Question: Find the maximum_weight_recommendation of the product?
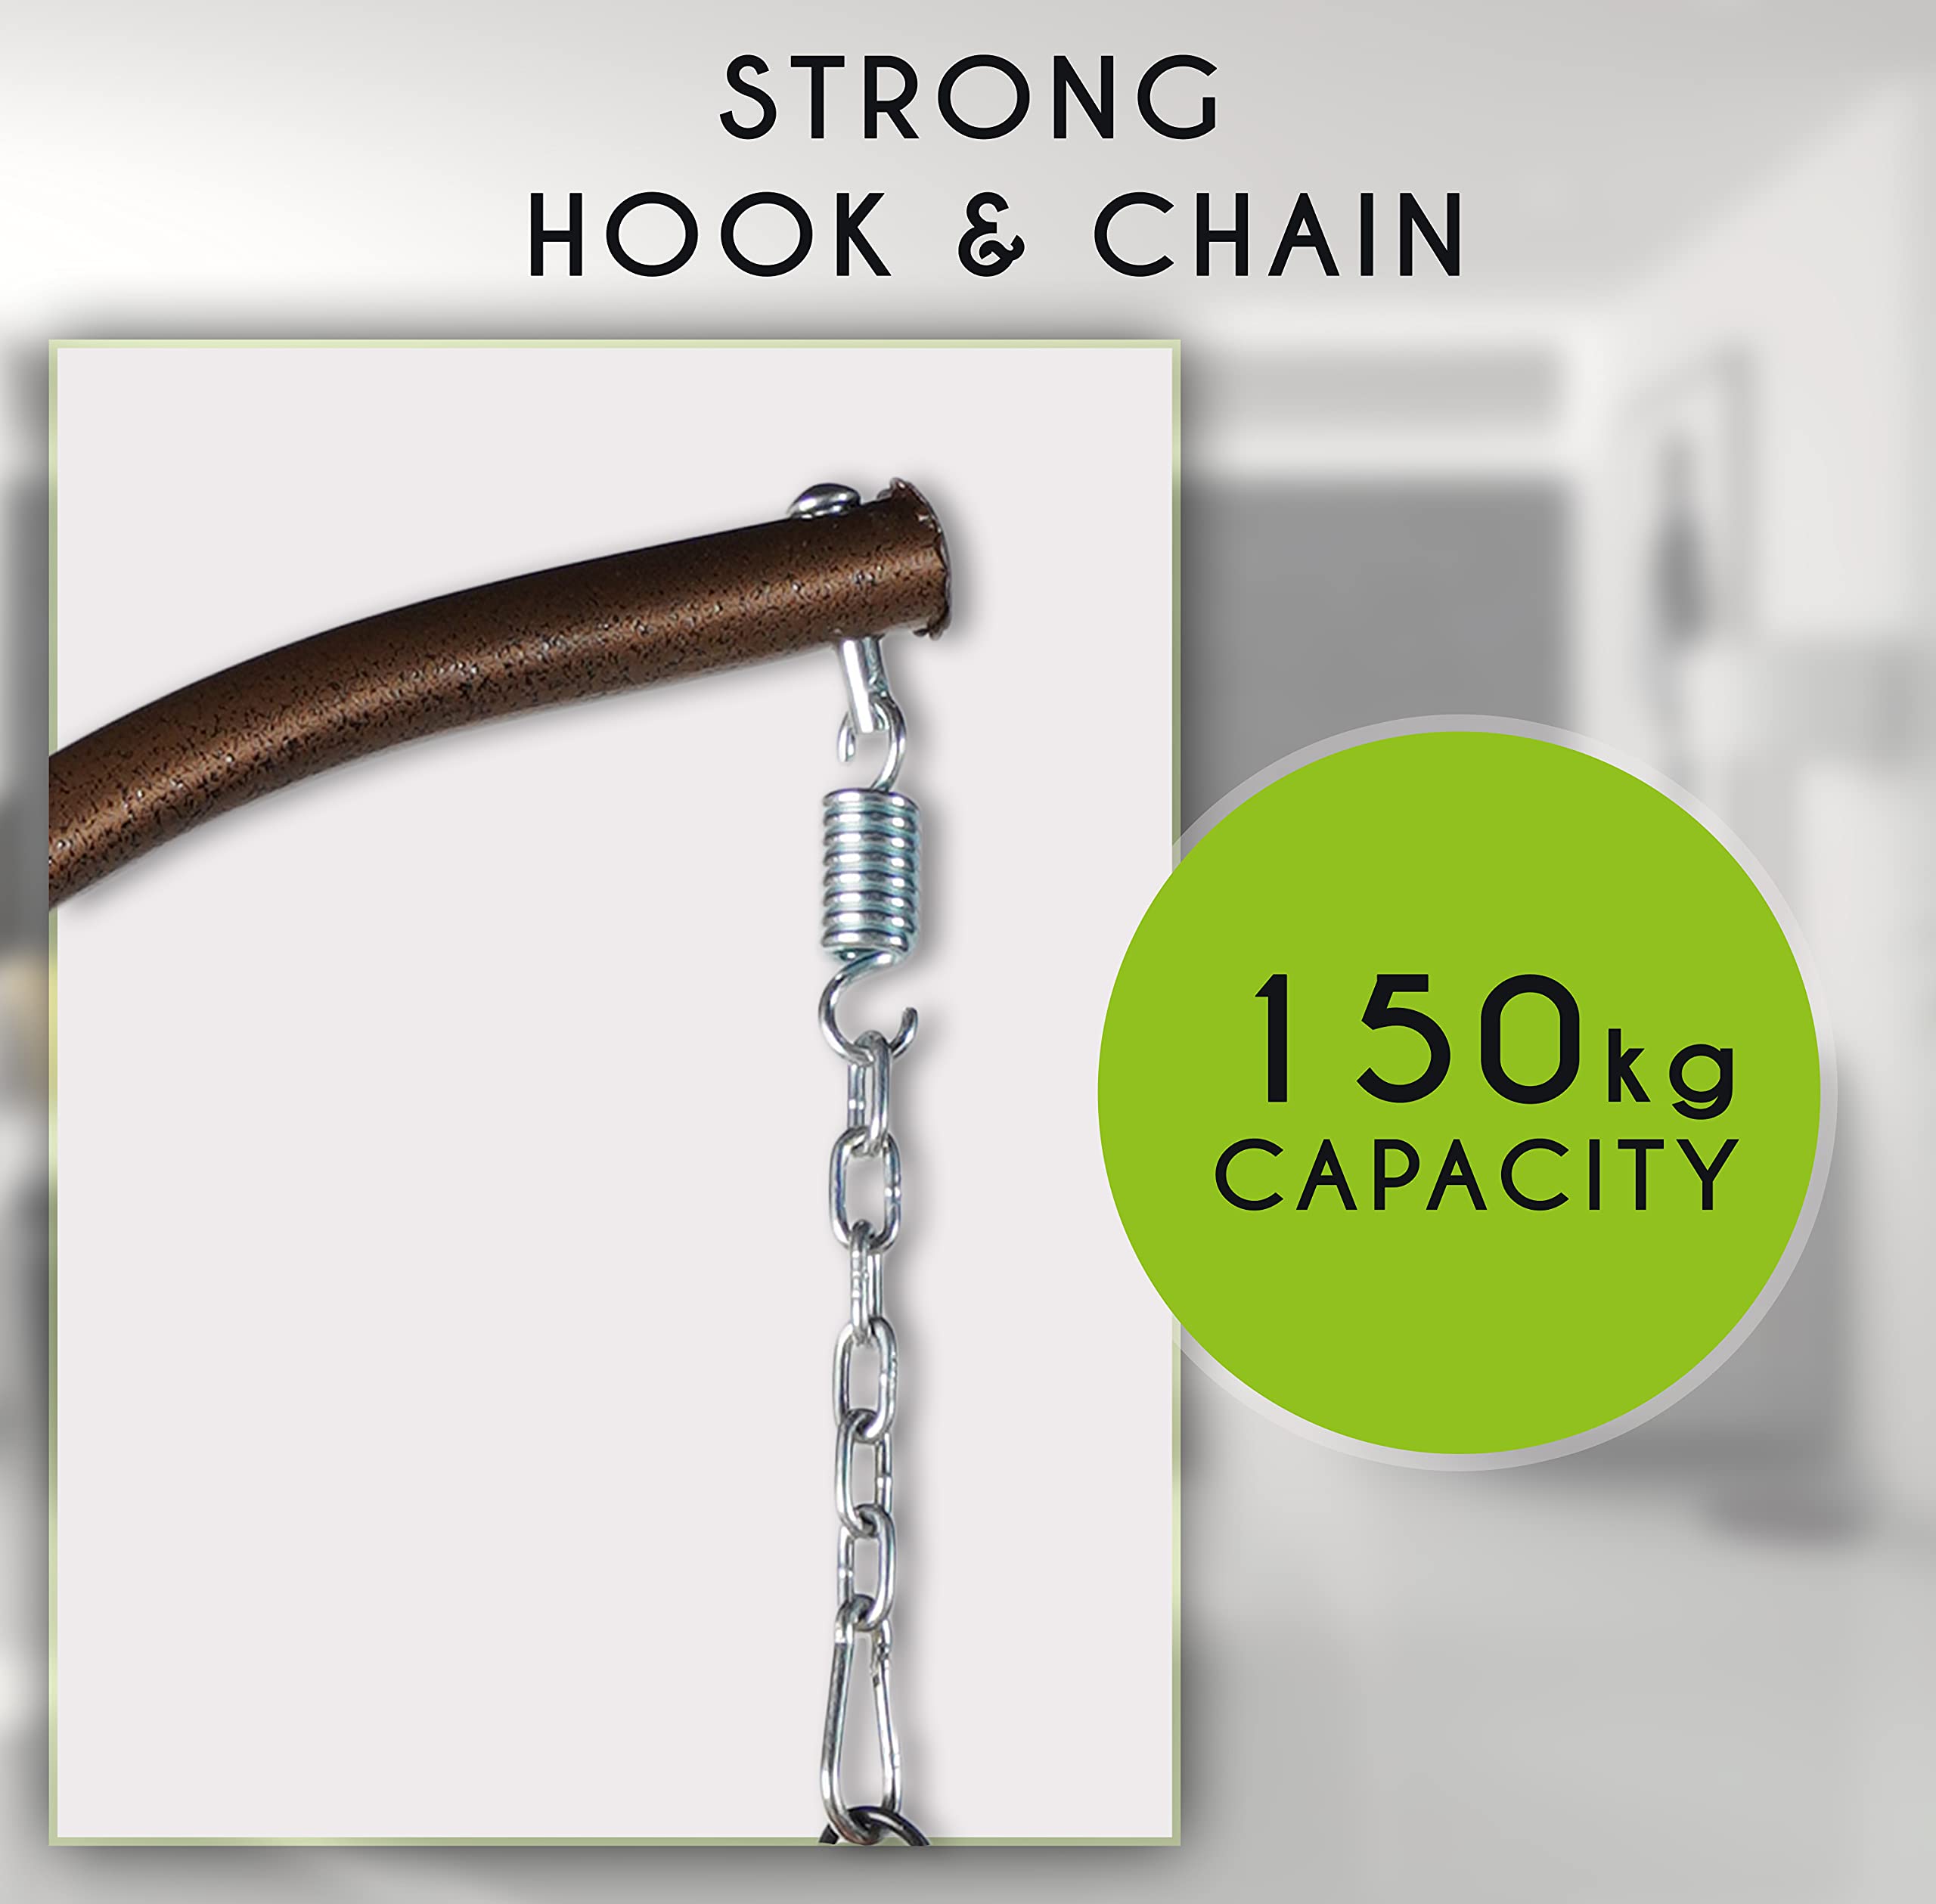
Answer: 150.0 kilogram